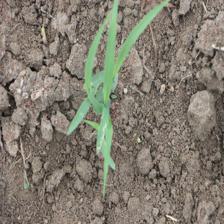
Label: Sorghum